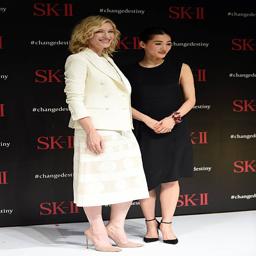
actors pose during an event forbrand .